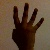
The image shows a hand gesture representing the number 4 in Indian Sign Language.